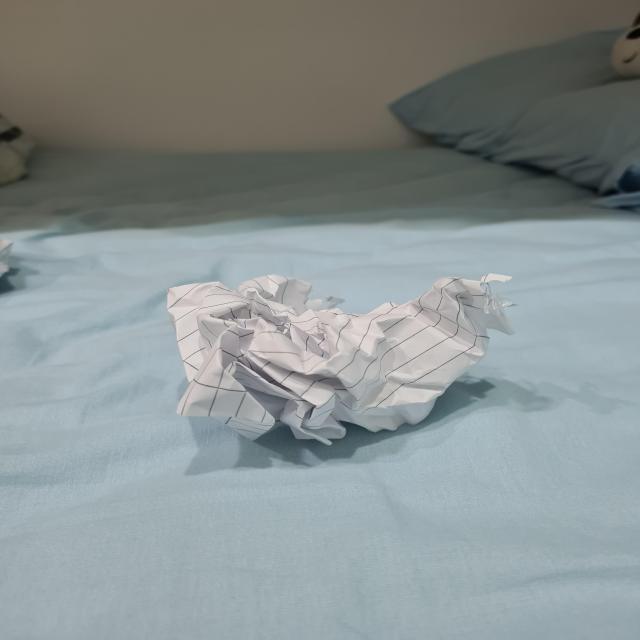
Label: tissues